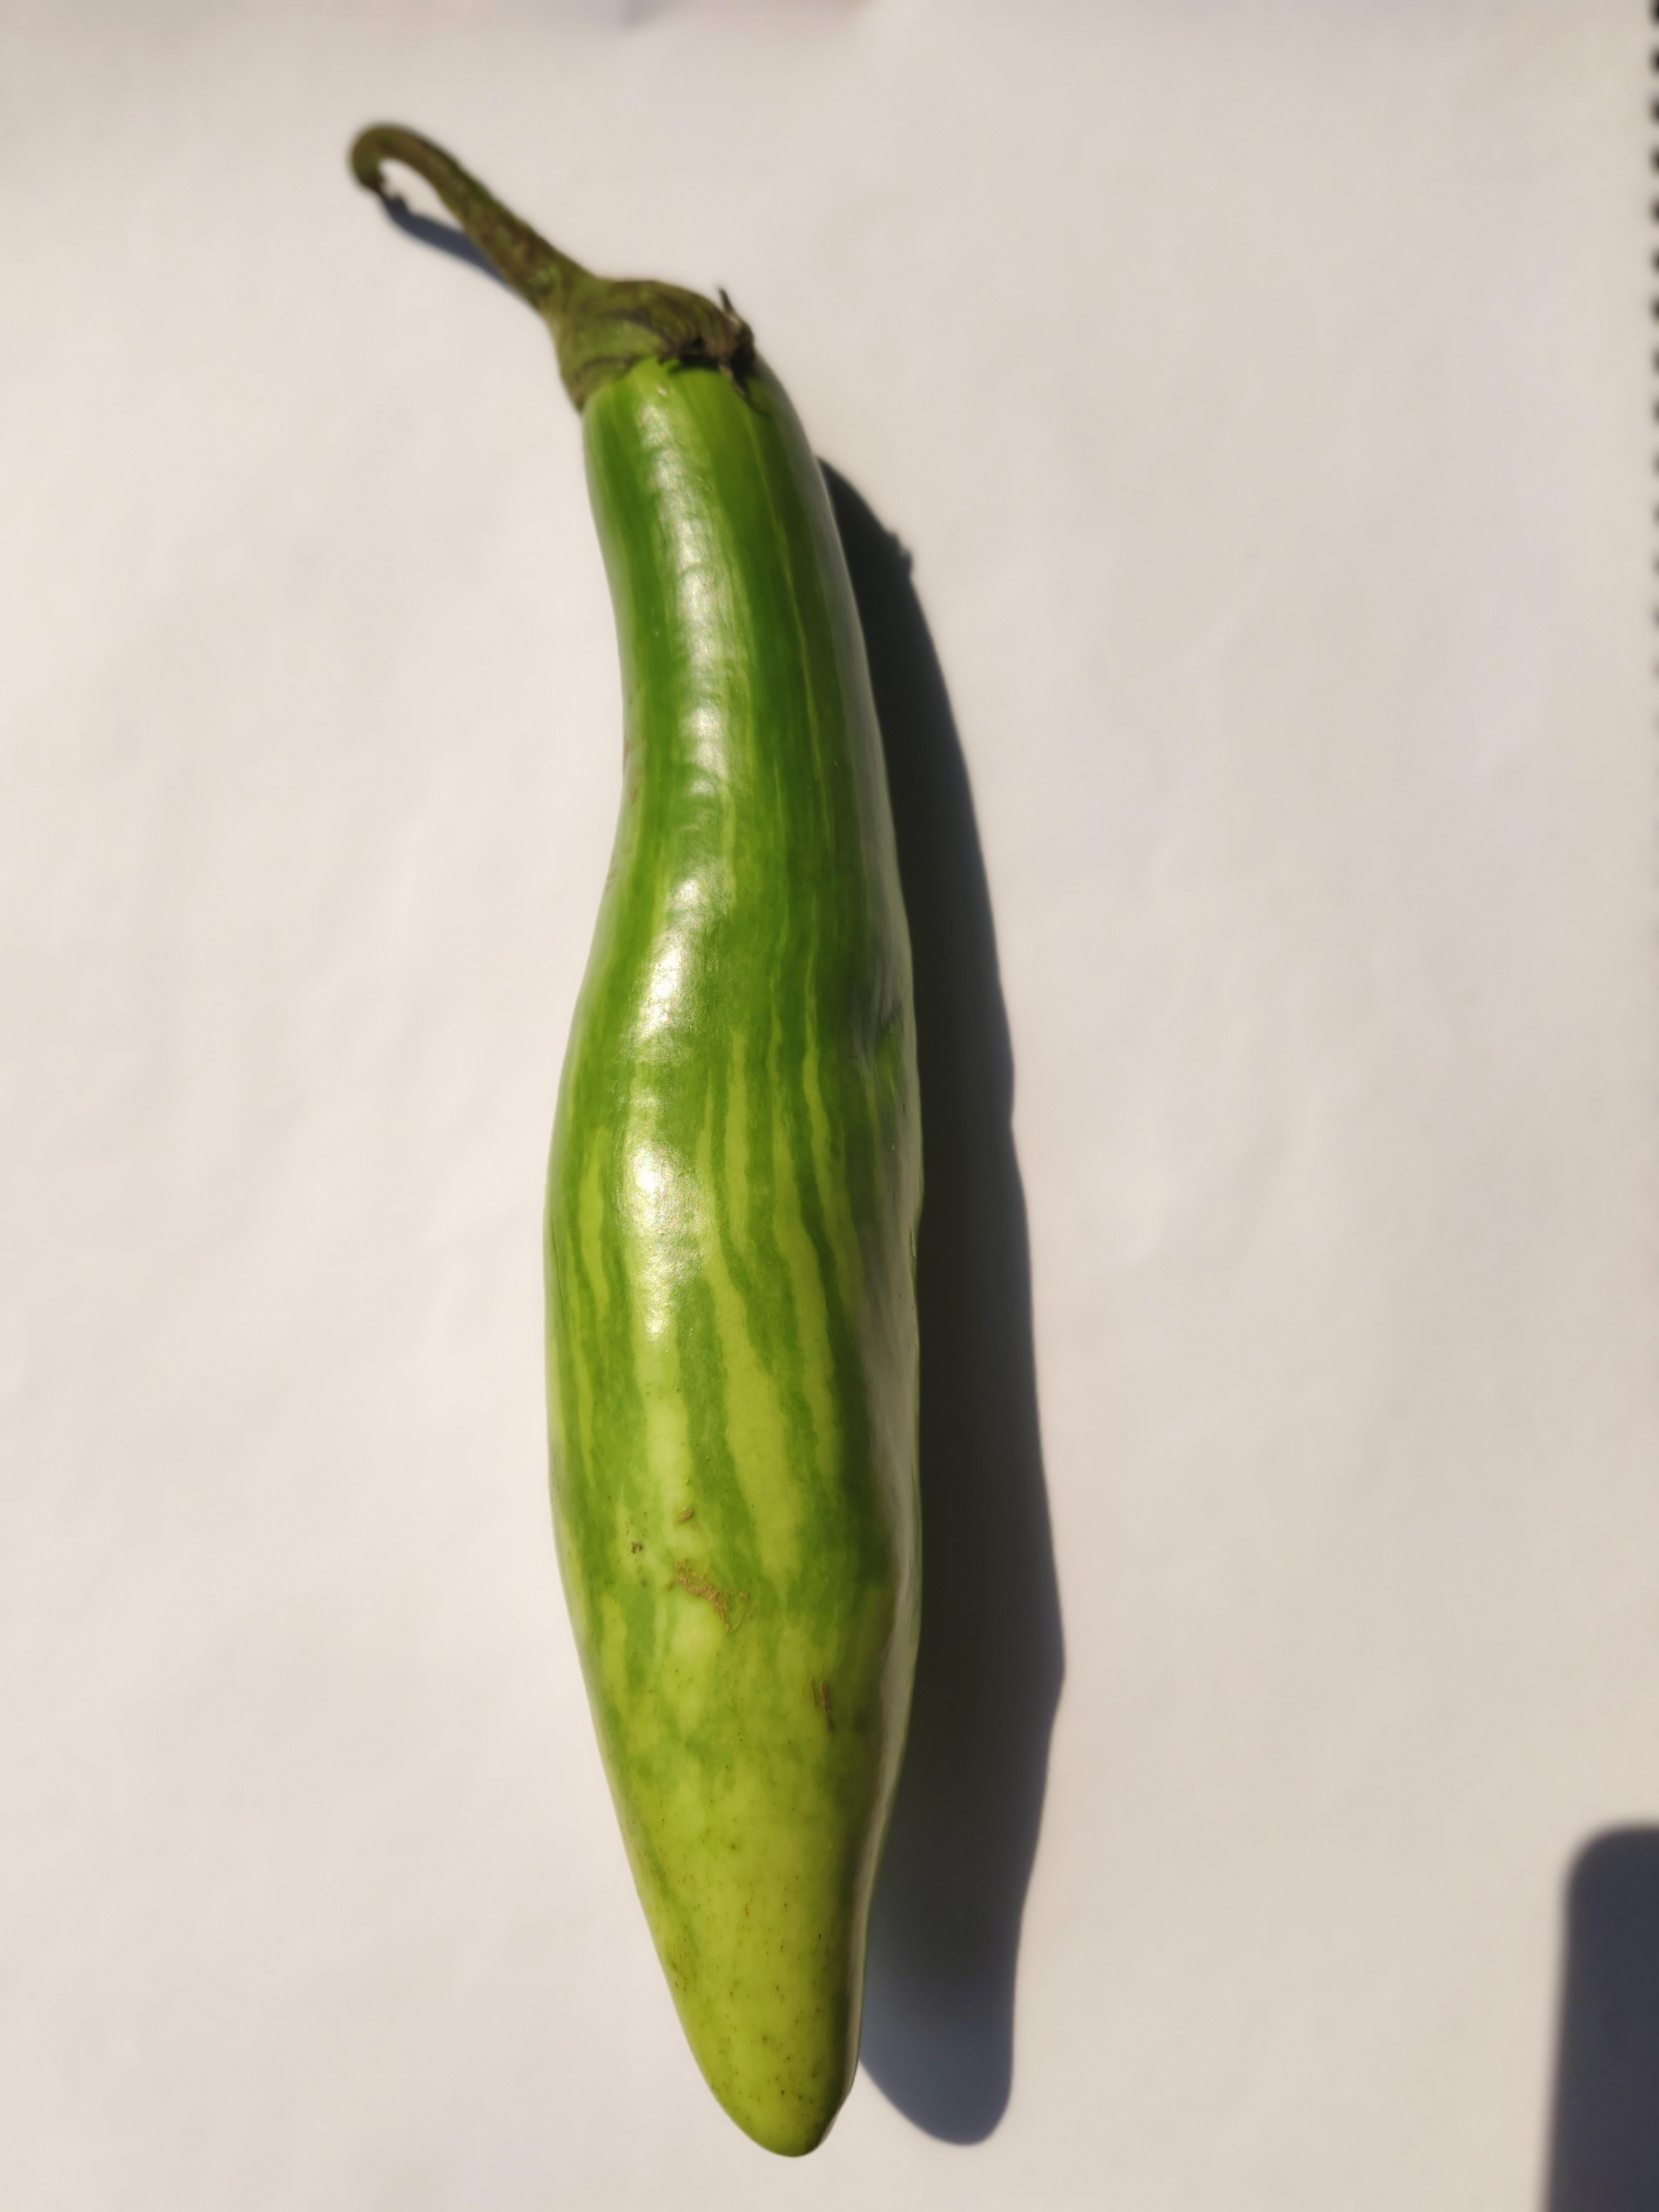
Label: Brinjal